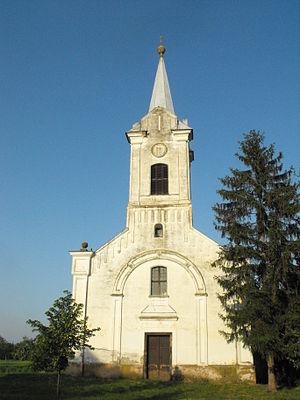
Ambrózfalva est un village et une commune du comitat de Csongrád en Hongrie.